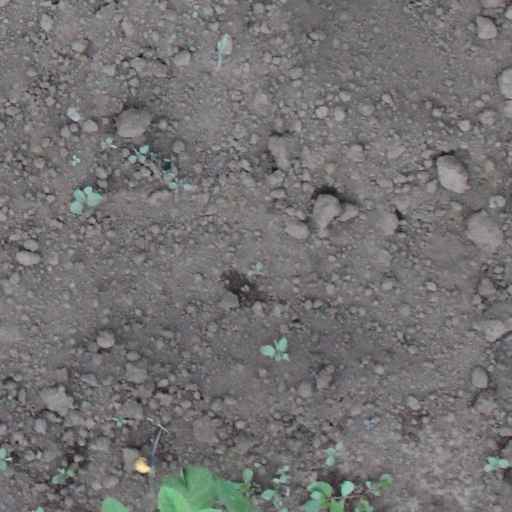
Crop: soybean